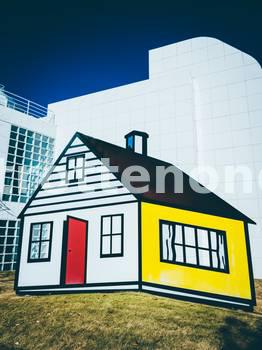
Label: Watermark